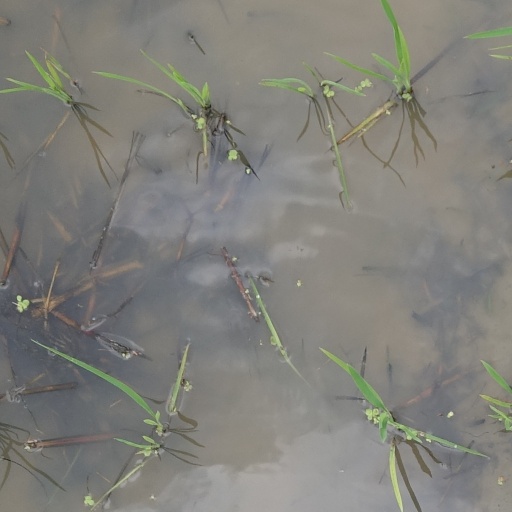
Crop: rice